Anita Halpin

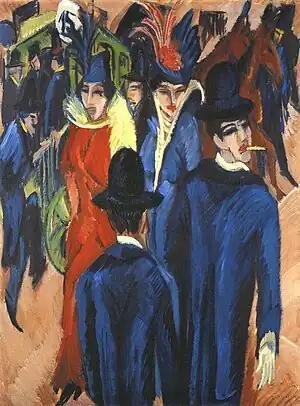
"Berlin Street Scene", Ernst Ludwig Kirchner, oil on canvas, 1913

After her schooling, Halpin took a junior position in a German publishing company that was arranged through her father's contacts but she did not enjoy being in the country. She returned to London where she edited a medical journal, joined the National Union of Journalists, and began to get involved with trade unionism, causing her political beliefs to harden.